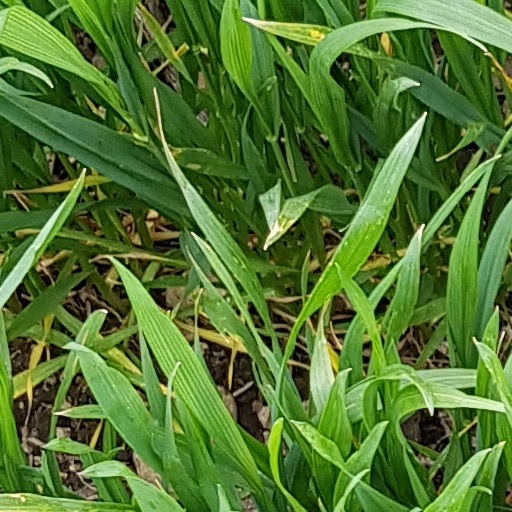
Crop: wheat